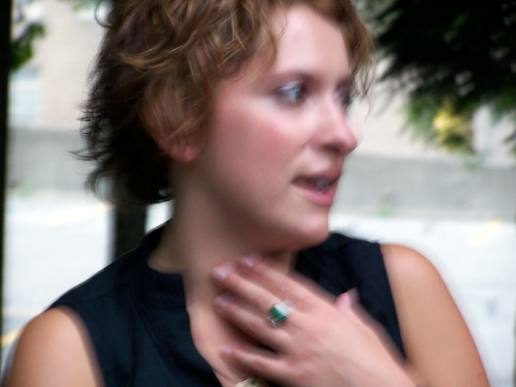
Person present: Yes